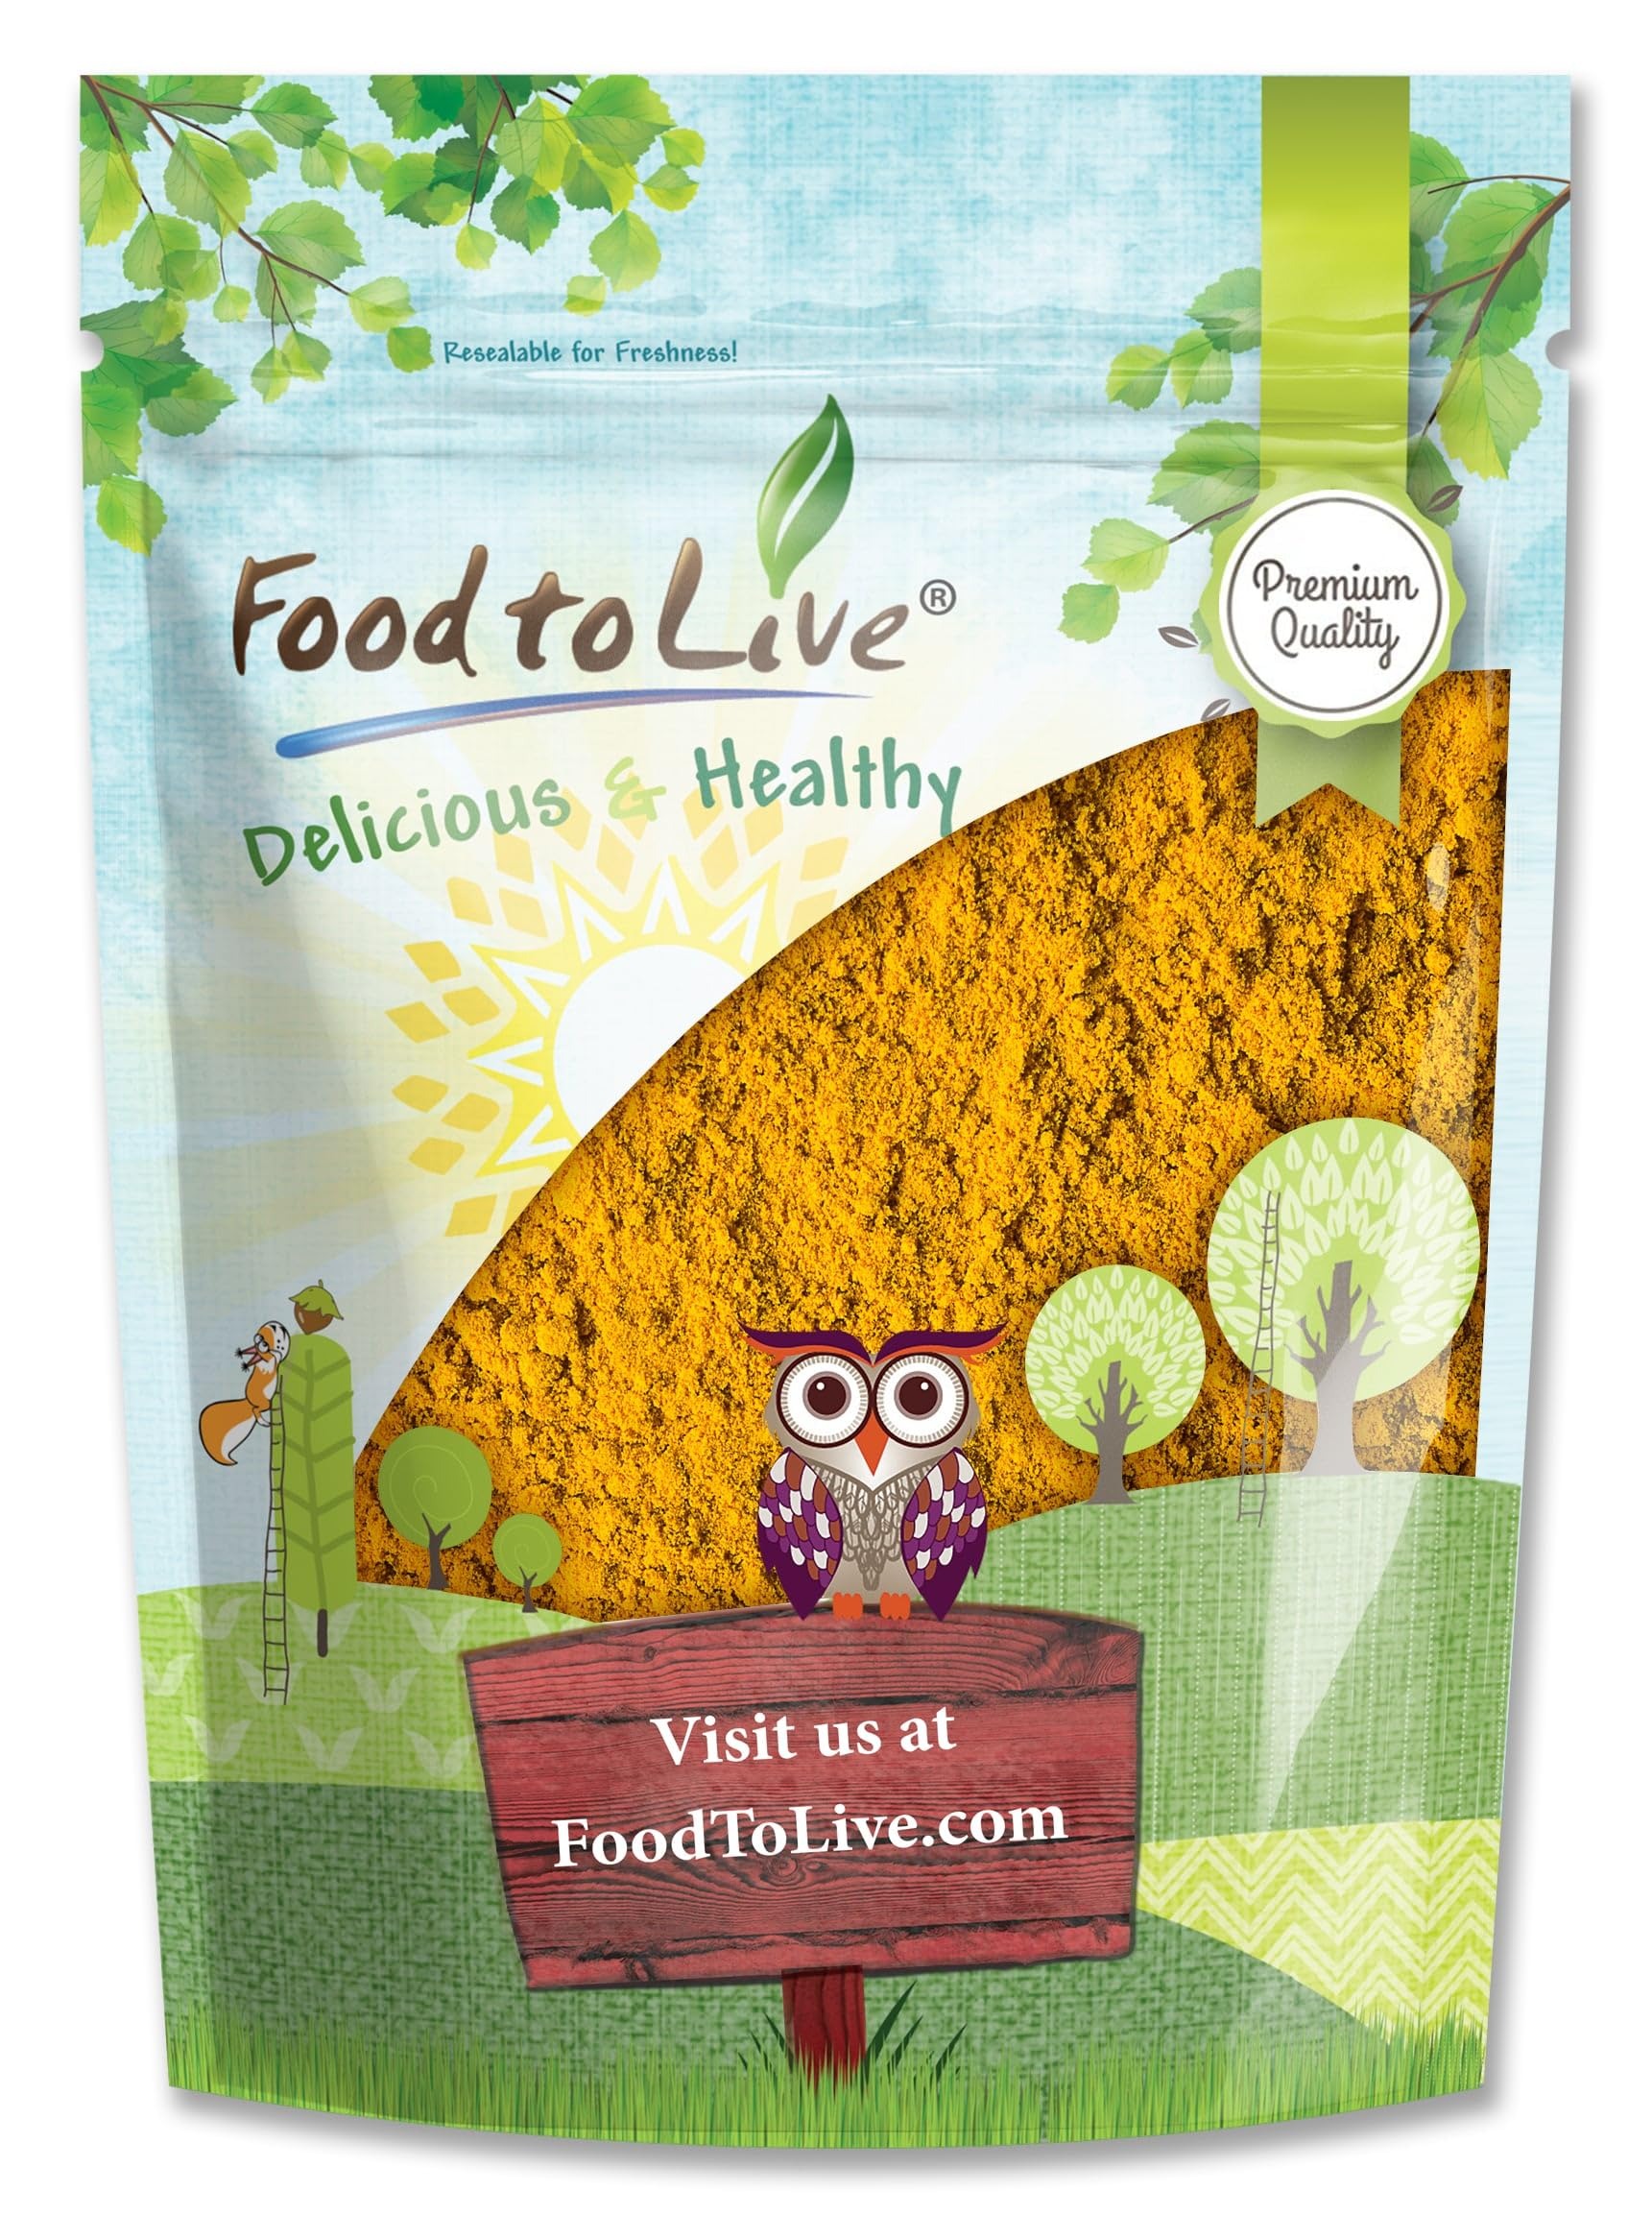
Item Name: Food to Live Turmeric Powder, 4 Ounces - Finely Ground Turmeric Root, Pure, Kosher, Vegan, Bulk. Fragrant Spice. Contains Curcumin. Great for Asian, Middle East Dishes, Spice Blends, Beverages.
Bullet Point 1: ✔️ PREMIUM QUALITY: Turmeric Powder by Food to Live is a premium quality product. Besides, it is Raw, Kosher, and suitable for a Vegan, Paleo, and Keto diets.
Bullet Point 2: ✔️ HIGHLY NUTRITIOUS: Turmeric Spice is super-rich in Potassium, Calcium, Iron, Vitamins A, B, K and Folate. Moreover, it packs carotenoids, as well as potent antioxidants.
Bullet Point 3: ✔️ RICH FLAVOR, VERSATILE USES: Powdered Turmeric aka Curcumin is widely used to flavor food and beverages. Add it to curry, Indian rice, marinades, dips, sauces, soups, stews, stir-fries, pasta, meat, chicken, and tofu dishes. Use it for tea, golden milk, Jamu, smoothies, and a variety of mocktails.
Bullet Point 4: ✔️ PERFECT FOR DIY SPICE BLENDS: Turmeric Powder can be mixed with ginger, coriander, garlic, cinnamon, and cumin to create a delicious homemade blend. You can also use turmeric powder as a substitute for Chili, Curry, Fennel, Coriander, and Taco seasoning in most recipes.
Bullet Point 5: ✔️ FOOD COLORING AGENT: Food to Live’s Turmeric Powder presents with a rich orange color and can be used to color your baked goodies, pastries, pasta, and even pancake and waffle batter. So, toss your artificial food-dyes and use Turmeric instead, not only will it make your creations pop, but it will also fill them with additional nutrients.
Product Description: Turmeric spice from Food to Live would be a great addition to your kitchen. It's incredibly delicious. It literally makes your meals better for you. Nutritional Value Unlike some other spices, turmeric powder doesn't contain large quantities of essential nutrients. However, it does provide you with a small boost of iron and manganese. Food to Live Turmeric spice can be used for enhancing the flavor of foods. It goes particularly well with rice, lentils, and cauliflower. Note that the spice also adds a yellow-golden color to your food. Turmeric powder is a must-have ingredient for curries and it can make any salad seasoning more delicious. Spicy Cauliflower Recipe Ingredients: - 1 cauliflower (broken into florets) - 2 tbsp vegetable oil - 2 tsp turmeric powder - 2 tsp cumin (ground) - 2 tsp coriander (ground) - 2 tsp chili powder - 2 tsp black pepper (ground) - 9 oz boiling water - 1 tbsp vinegar - Salt to taste Instructions: 1. Fry spices in the oil for 2 minutes. 2. Add cauliflower and stir to cover with spices. 3. Add boiling water to the pan and stir in the vinegar. 4. Bring to the boil and cook until cauliflower becomes tender.
Value: 4.0
Unit: Ounce

Price: 6.29